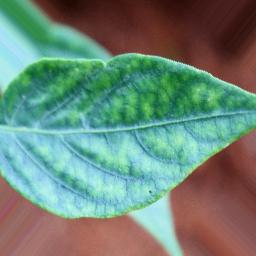
Label: cercospora